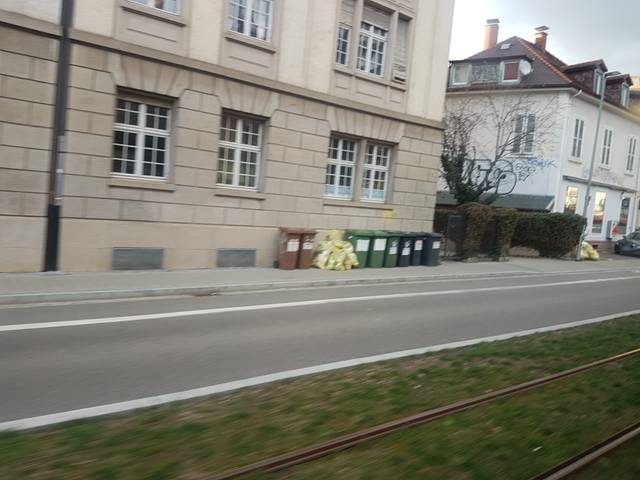
Region: Germany
Coordinates: 47.989, 7.842